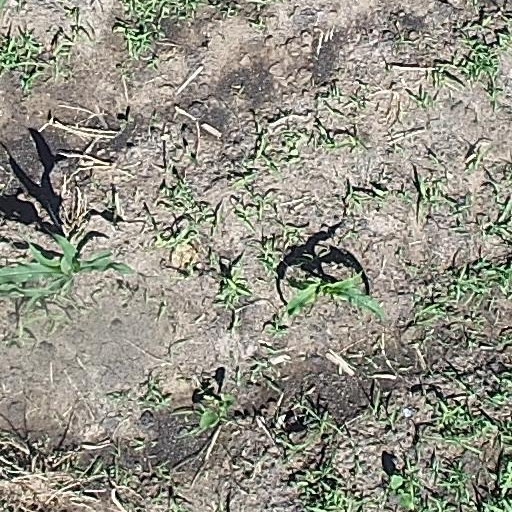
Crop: maize; corn